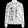
Label: Coat